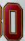
Number: 0